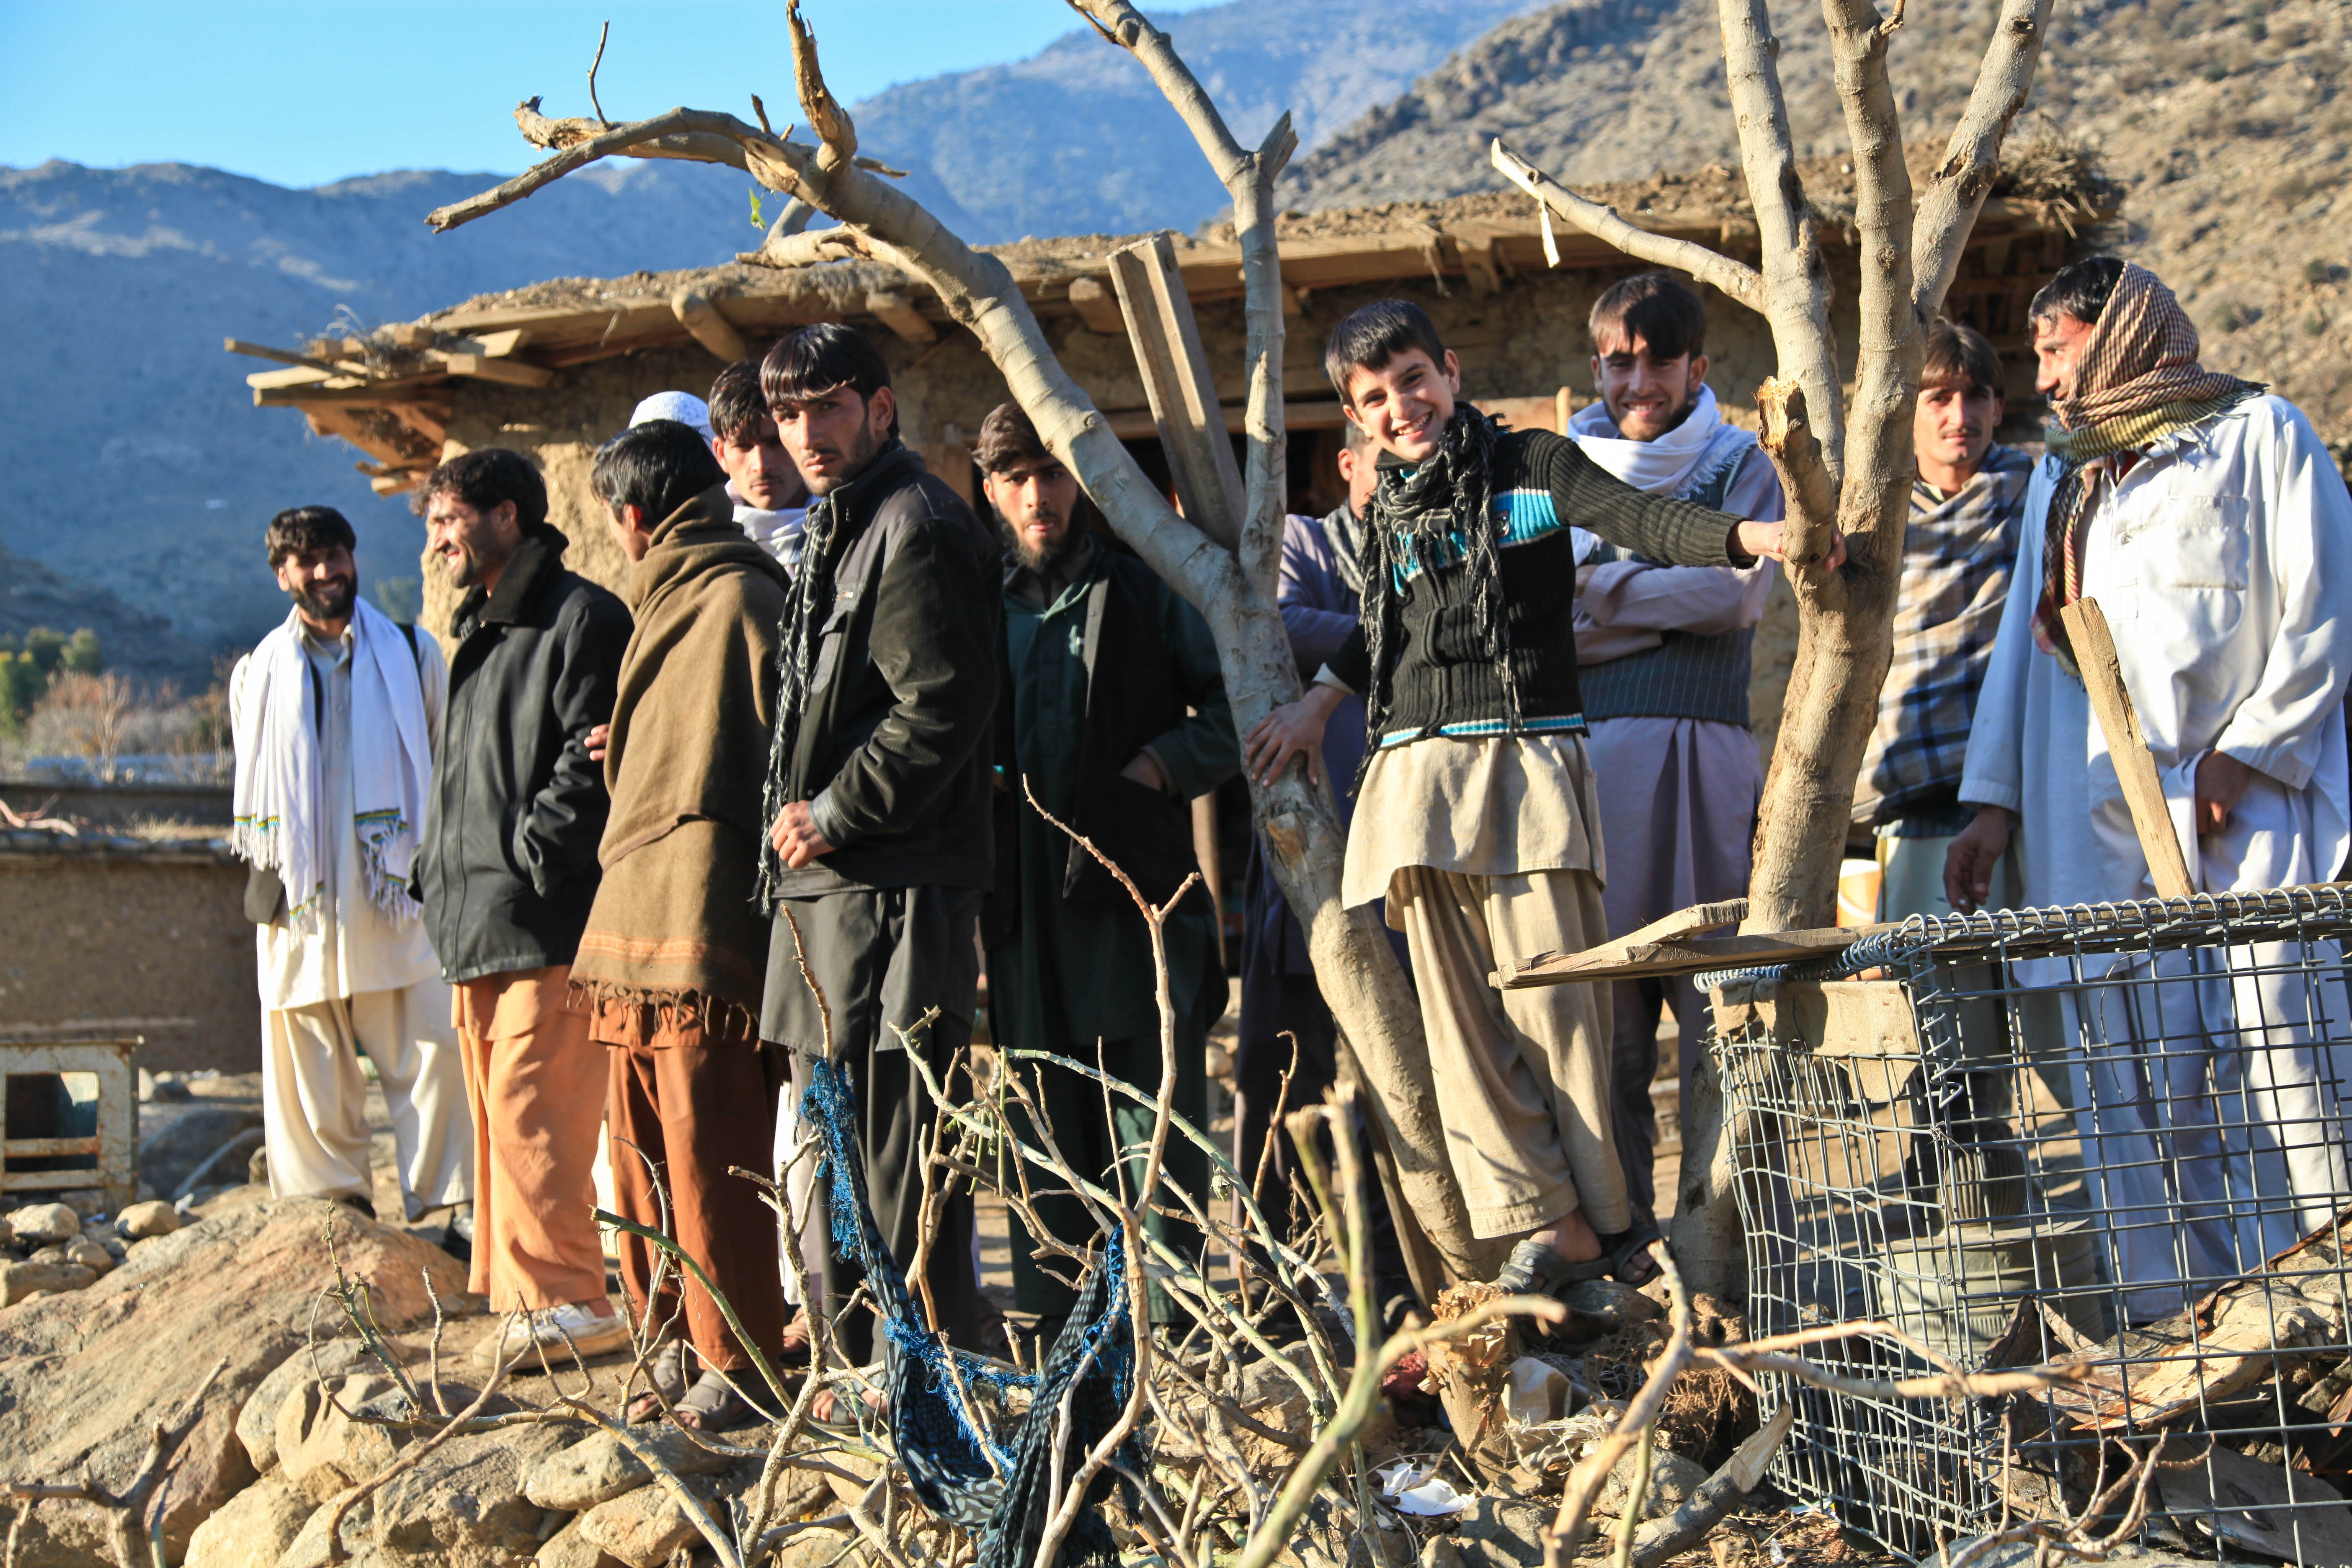
group, people, male, village, ethnic, men, culture, eastern, traditional, arabic, east, muslim, islamic, ethnicity, arab, saudi, afghani